Frozen Ever After

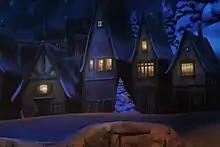
A scene from the ride

On September 12, 2014, Walt Disney World officials announced that the Maelstrom attraction in the Norway Pavilion of the Epcot's World Showcase section would be replaced by an attraction based on "Frozen". Maelstrom's final day of operation was October 5, 2014.